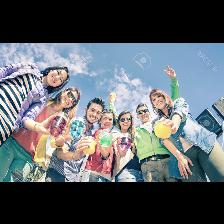
Label: Human